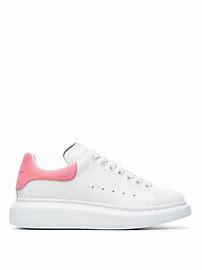
Brand: Alexander
Model: McQueen Alexander Mcqueen Oversized